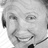
Emotion: happy